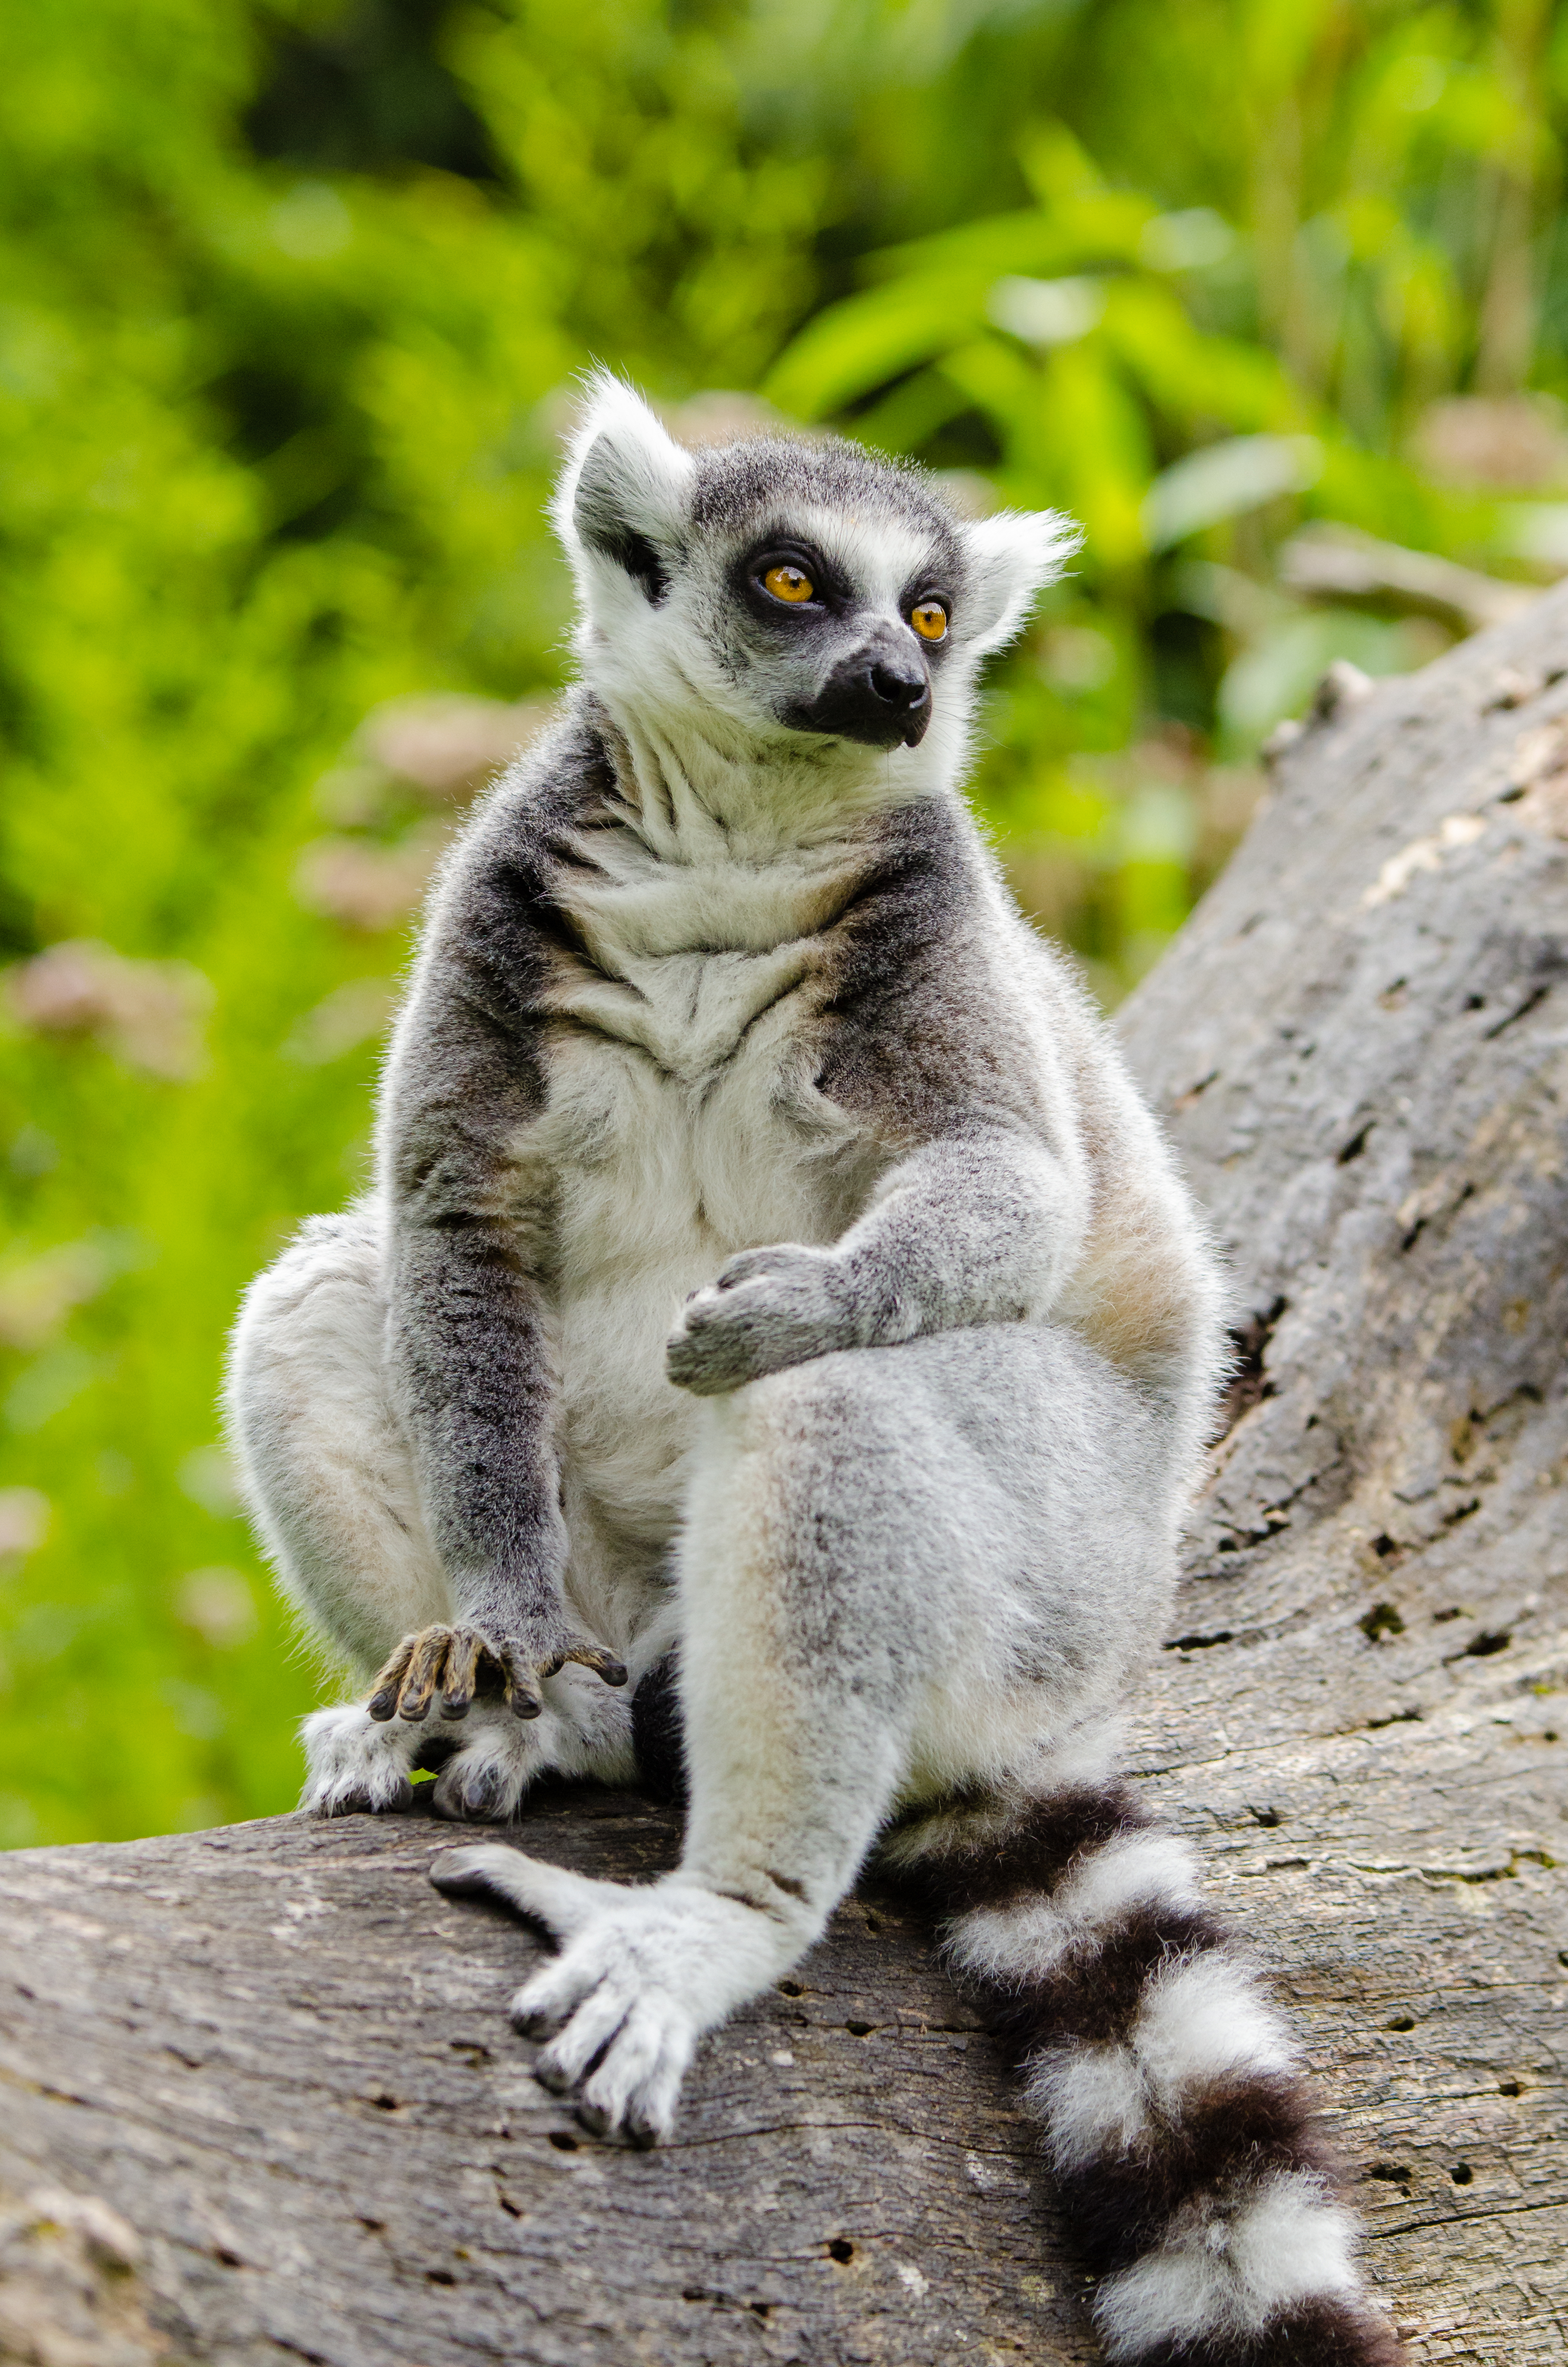
animal, wildlife, zoo, mammal, fauna, primate, madagascar, vertebrate, lemur